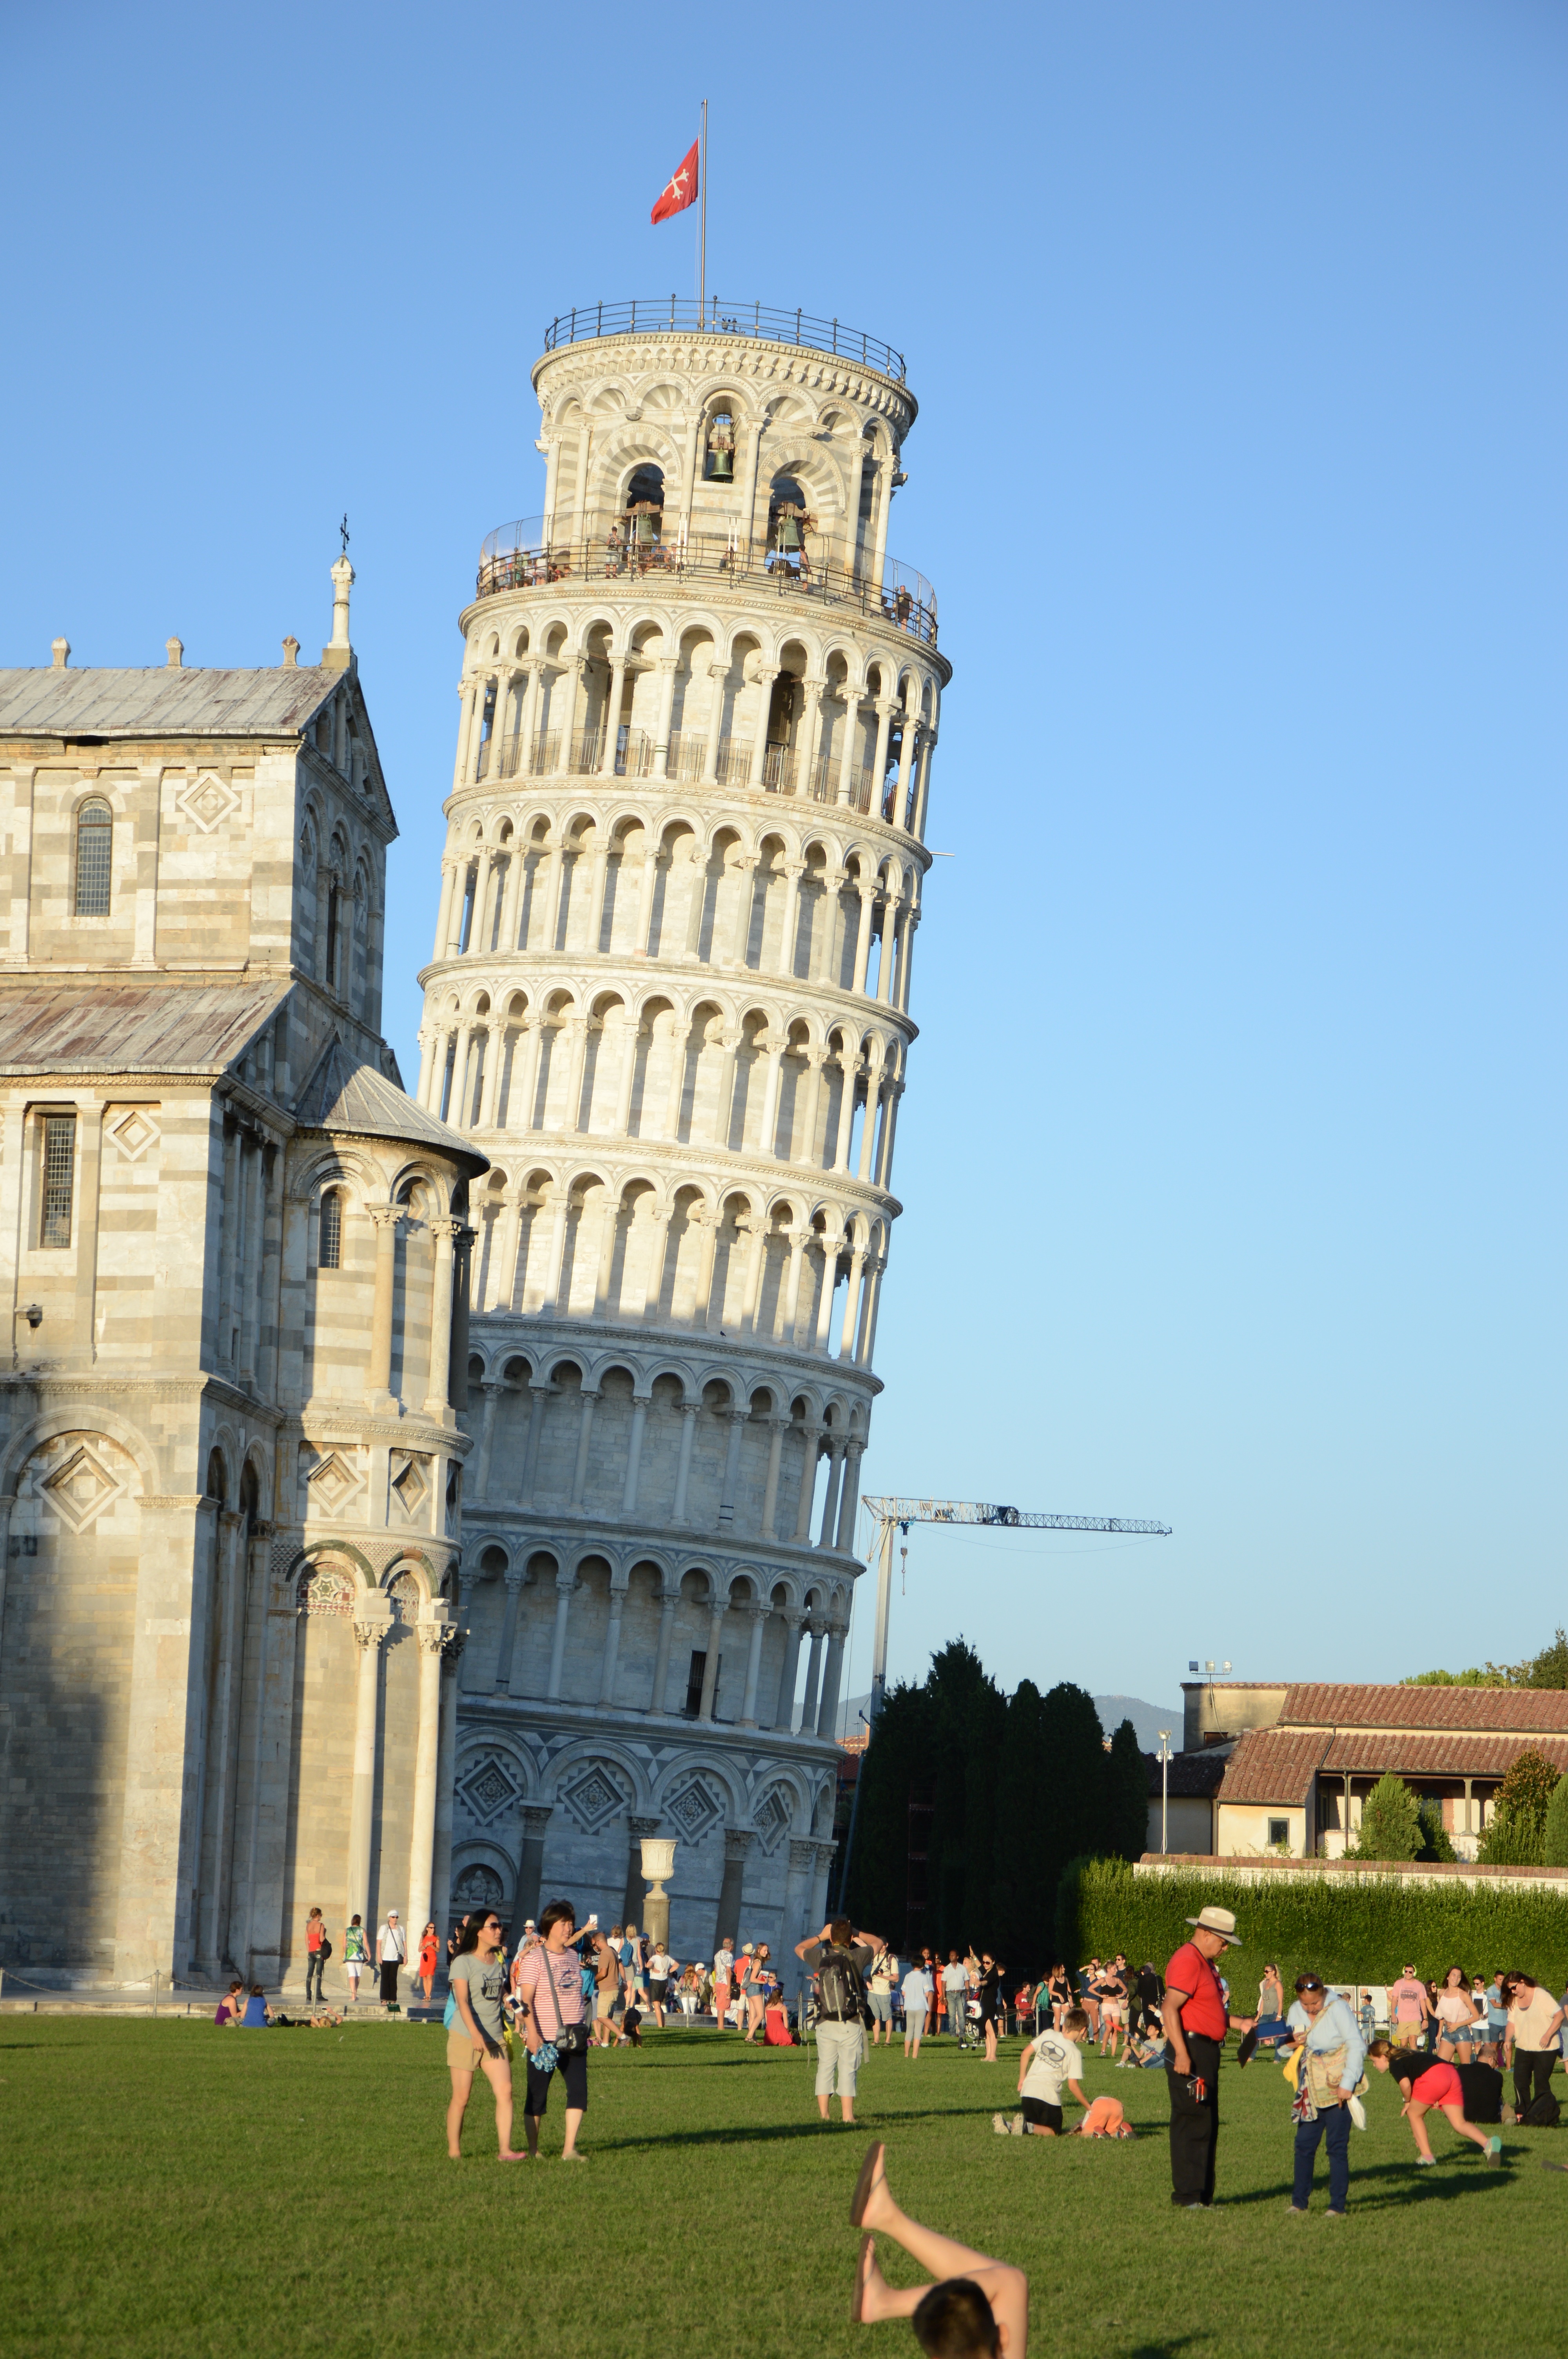
landscape, architecture, sky, road, white, fall, town, time, old, city, country, monument, travel, construction, green, high, tower, color, flag, park, ancient, landmark, italy, tuscany, tourism, trip, gothic, blue sky, prato, baptistery, miracles, old town, family, fun, relaxation, pisa, walls, torre, culture, works, piazza, campanile, duomo, middle ages, monuments, pendant, leaning tower, historic city, historian, tower of pisa, medieval tower, amici, prospect tower, what to do, piazza dei miracoli, lordship, inclination